Kamalapur railway station

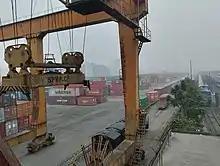
Inland container depot

On 11 April 1987, after sixteen years of the independence of Bangladesh, the first inland container depot in Bangladesh was opened in the railway station. In 2005, American consultancy firm Louis Berger Group prepared a strategic transport plan (STP) for Dhaka. The STP suggested the relocation of the central railway station to Tongi, but the steering committee, formed by Dhaka Transport Coordination Board, rejected the suggestion. In the 2010s, the government proposed to shift the railway station to Gazipur District. But the ministry of Railways opposed the proposal considering the inconvenience of the city dwellers. The station building underwent renovation four times between 2013 and 2023.